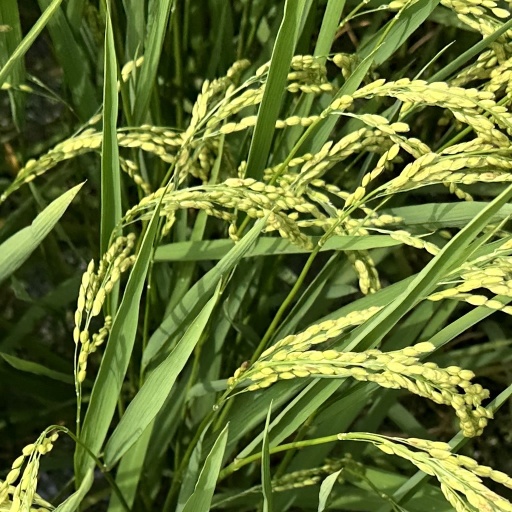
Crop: rice